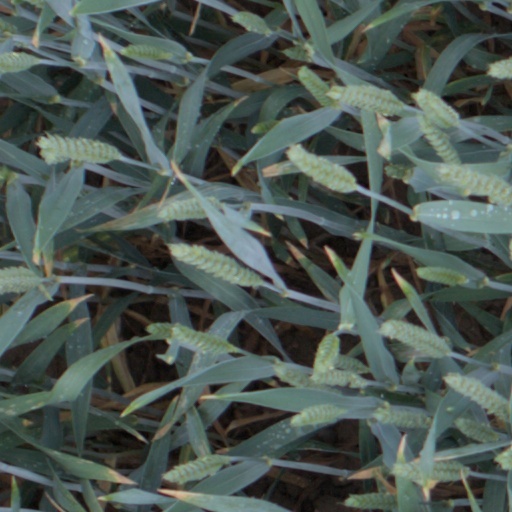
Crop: wheat